Pituitary apoplexy

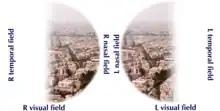
Visual field loss in bitemporal hemianopsia: compression of the optic chiasm leads to a characteristic pattern of vision loss affecting the outer halves of each eye.

Pressure on the part of the optic nerve known as the chiasm, which is located above the gland, leads to loss of vision on the outer side of the visual field on both sides, as this corresponds to areas on the retinas supplied by these parts of the optic nerve; it is encountered in 75% of cases. Visual acuity is reduced in half, and over 60% have a visual field defect. The visual loss depends on which part of the nerve is affected. If the part of the nerve between the eye and the chiasm is compressed, the result is vision loss in one eye. If the part after the chiasm is affected, visual loss on one side of the visual field occurs.